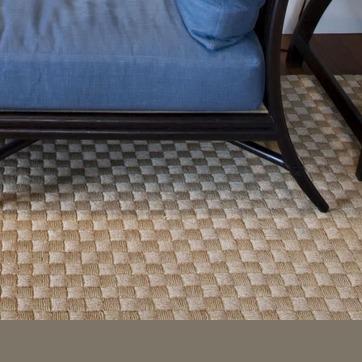
Material: carpet